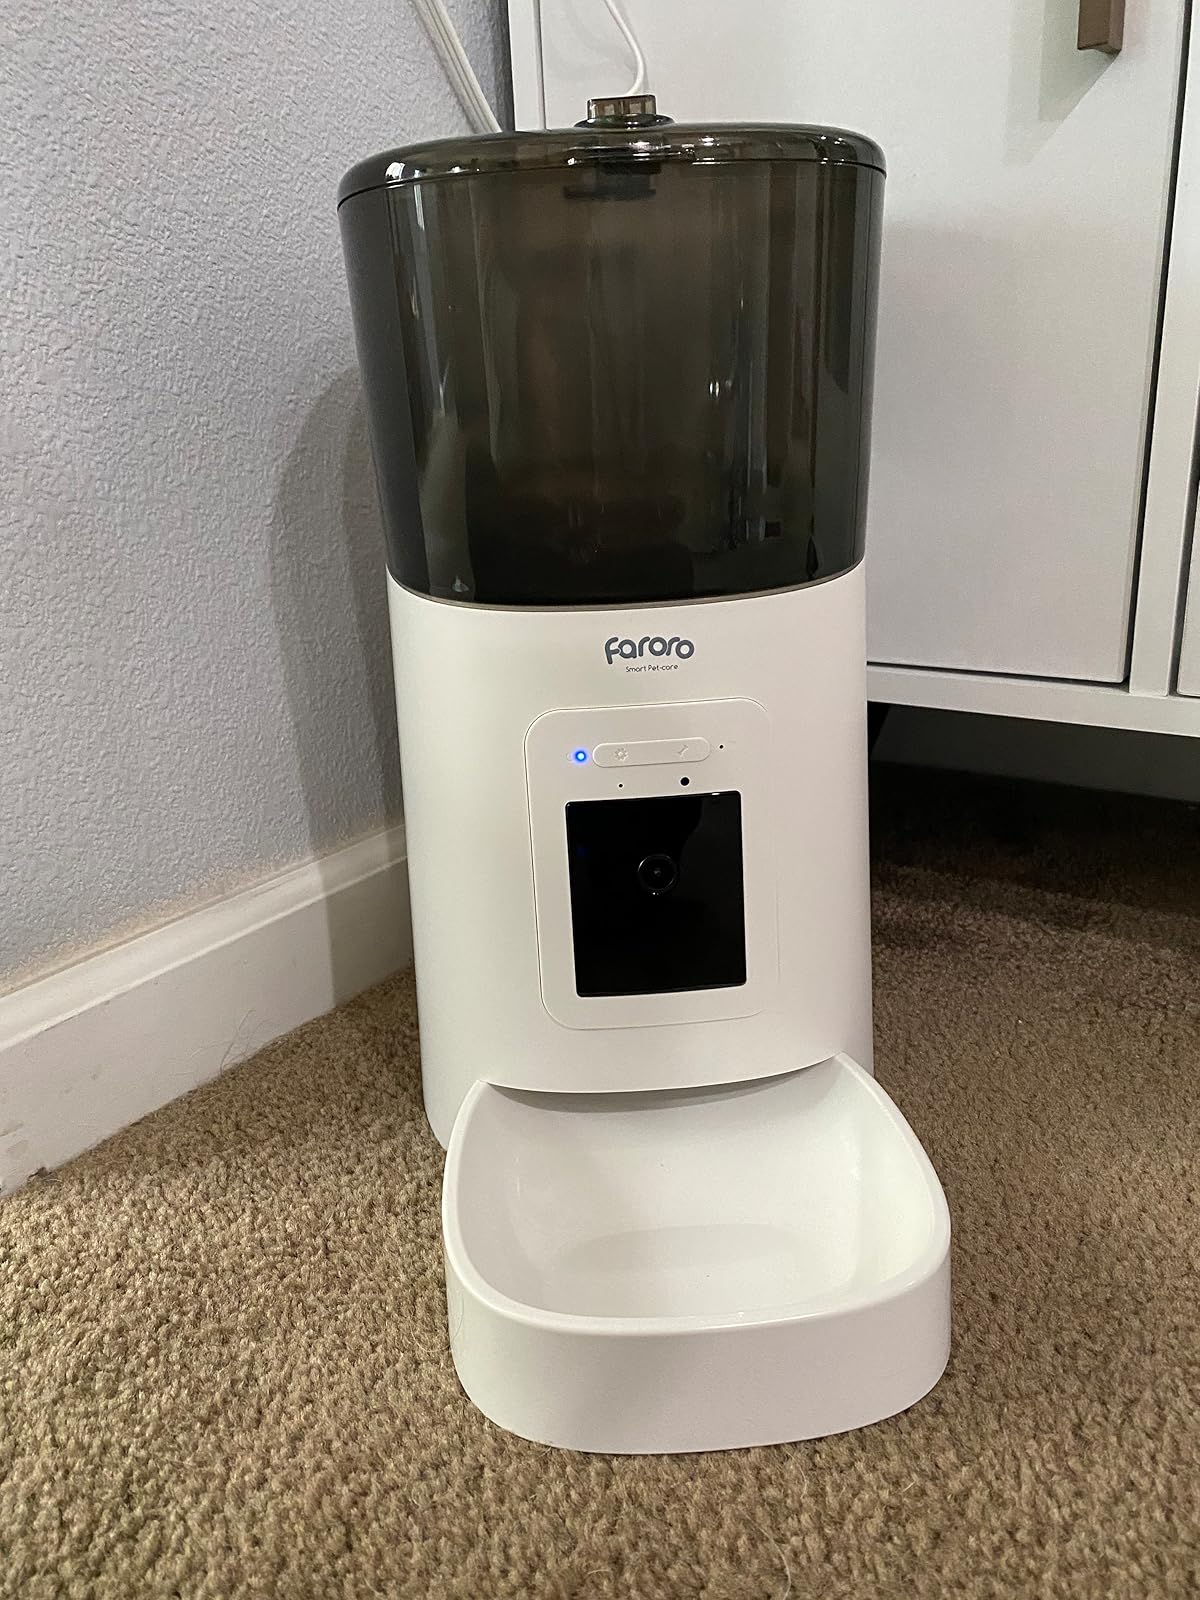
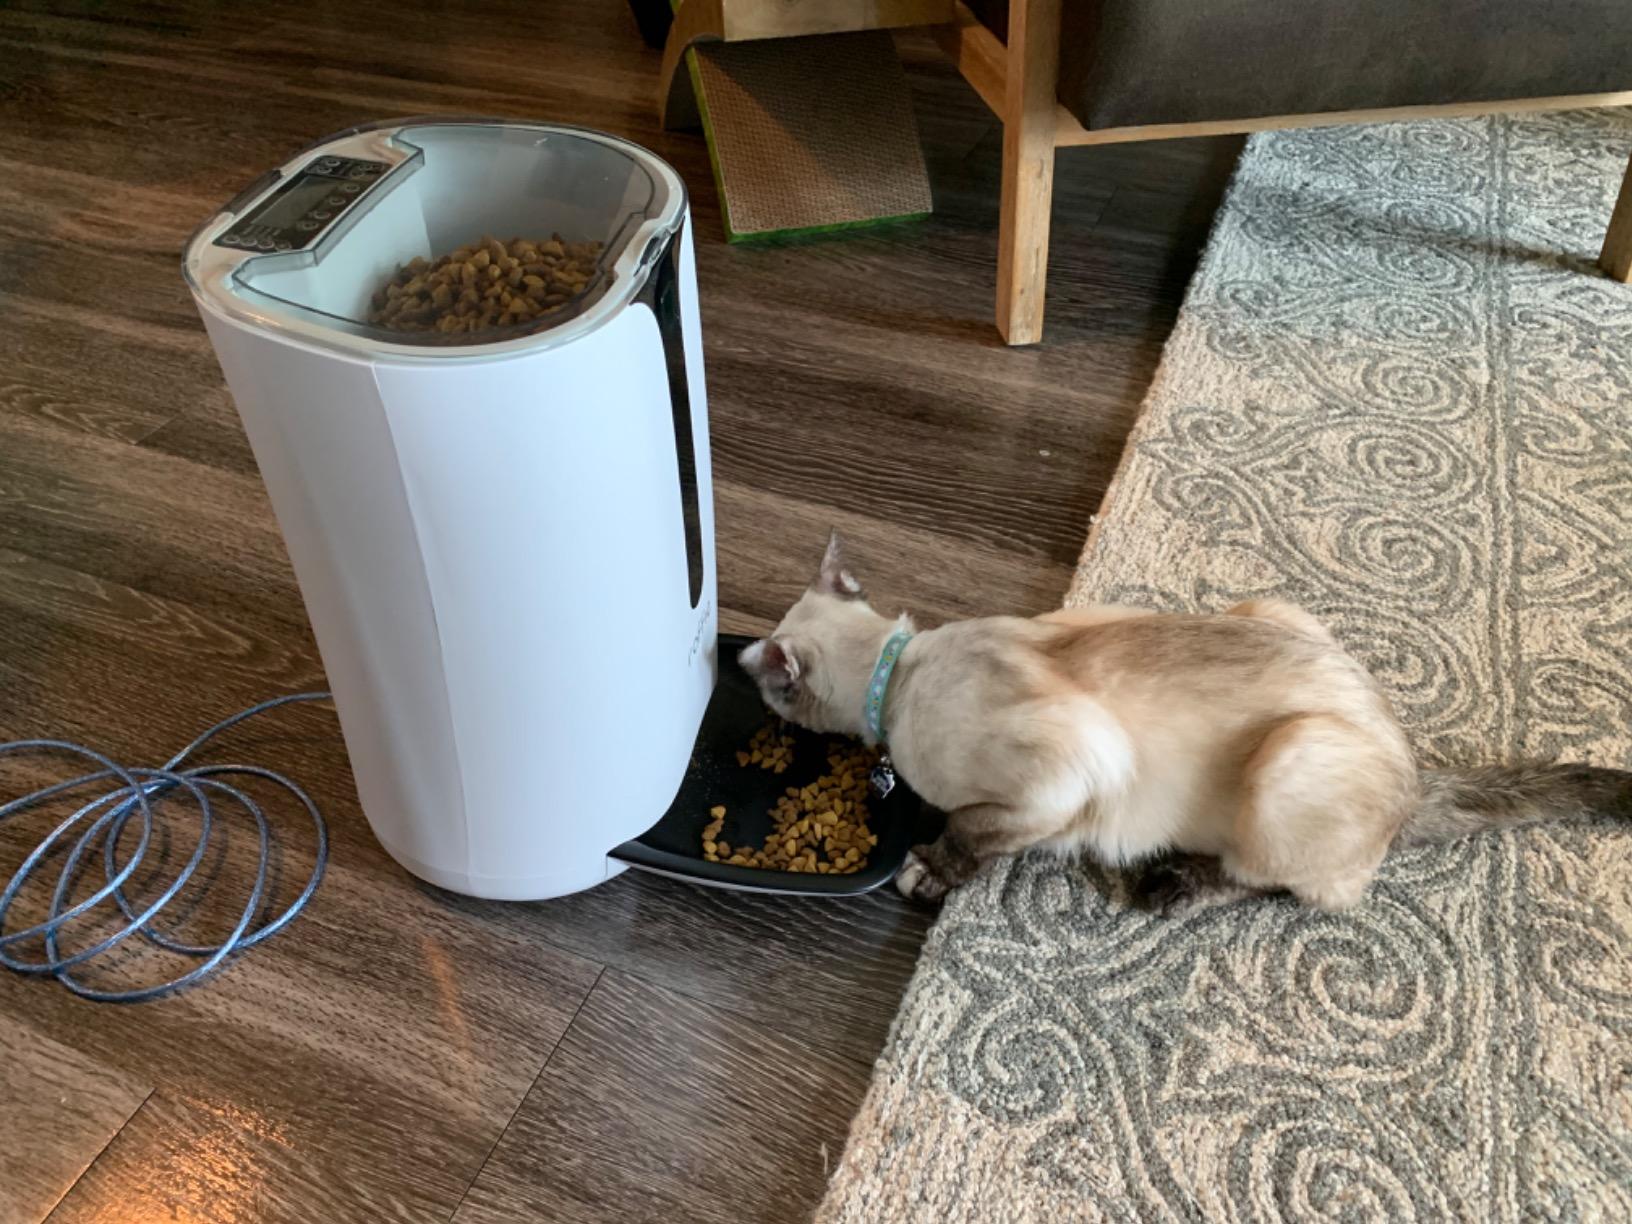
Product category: items_feeder
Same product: no